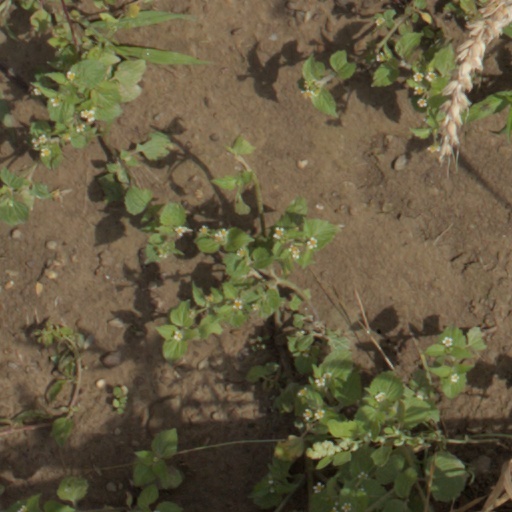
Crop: wheat